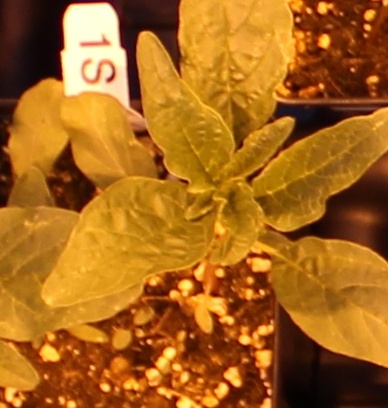
Label: Waterhemp